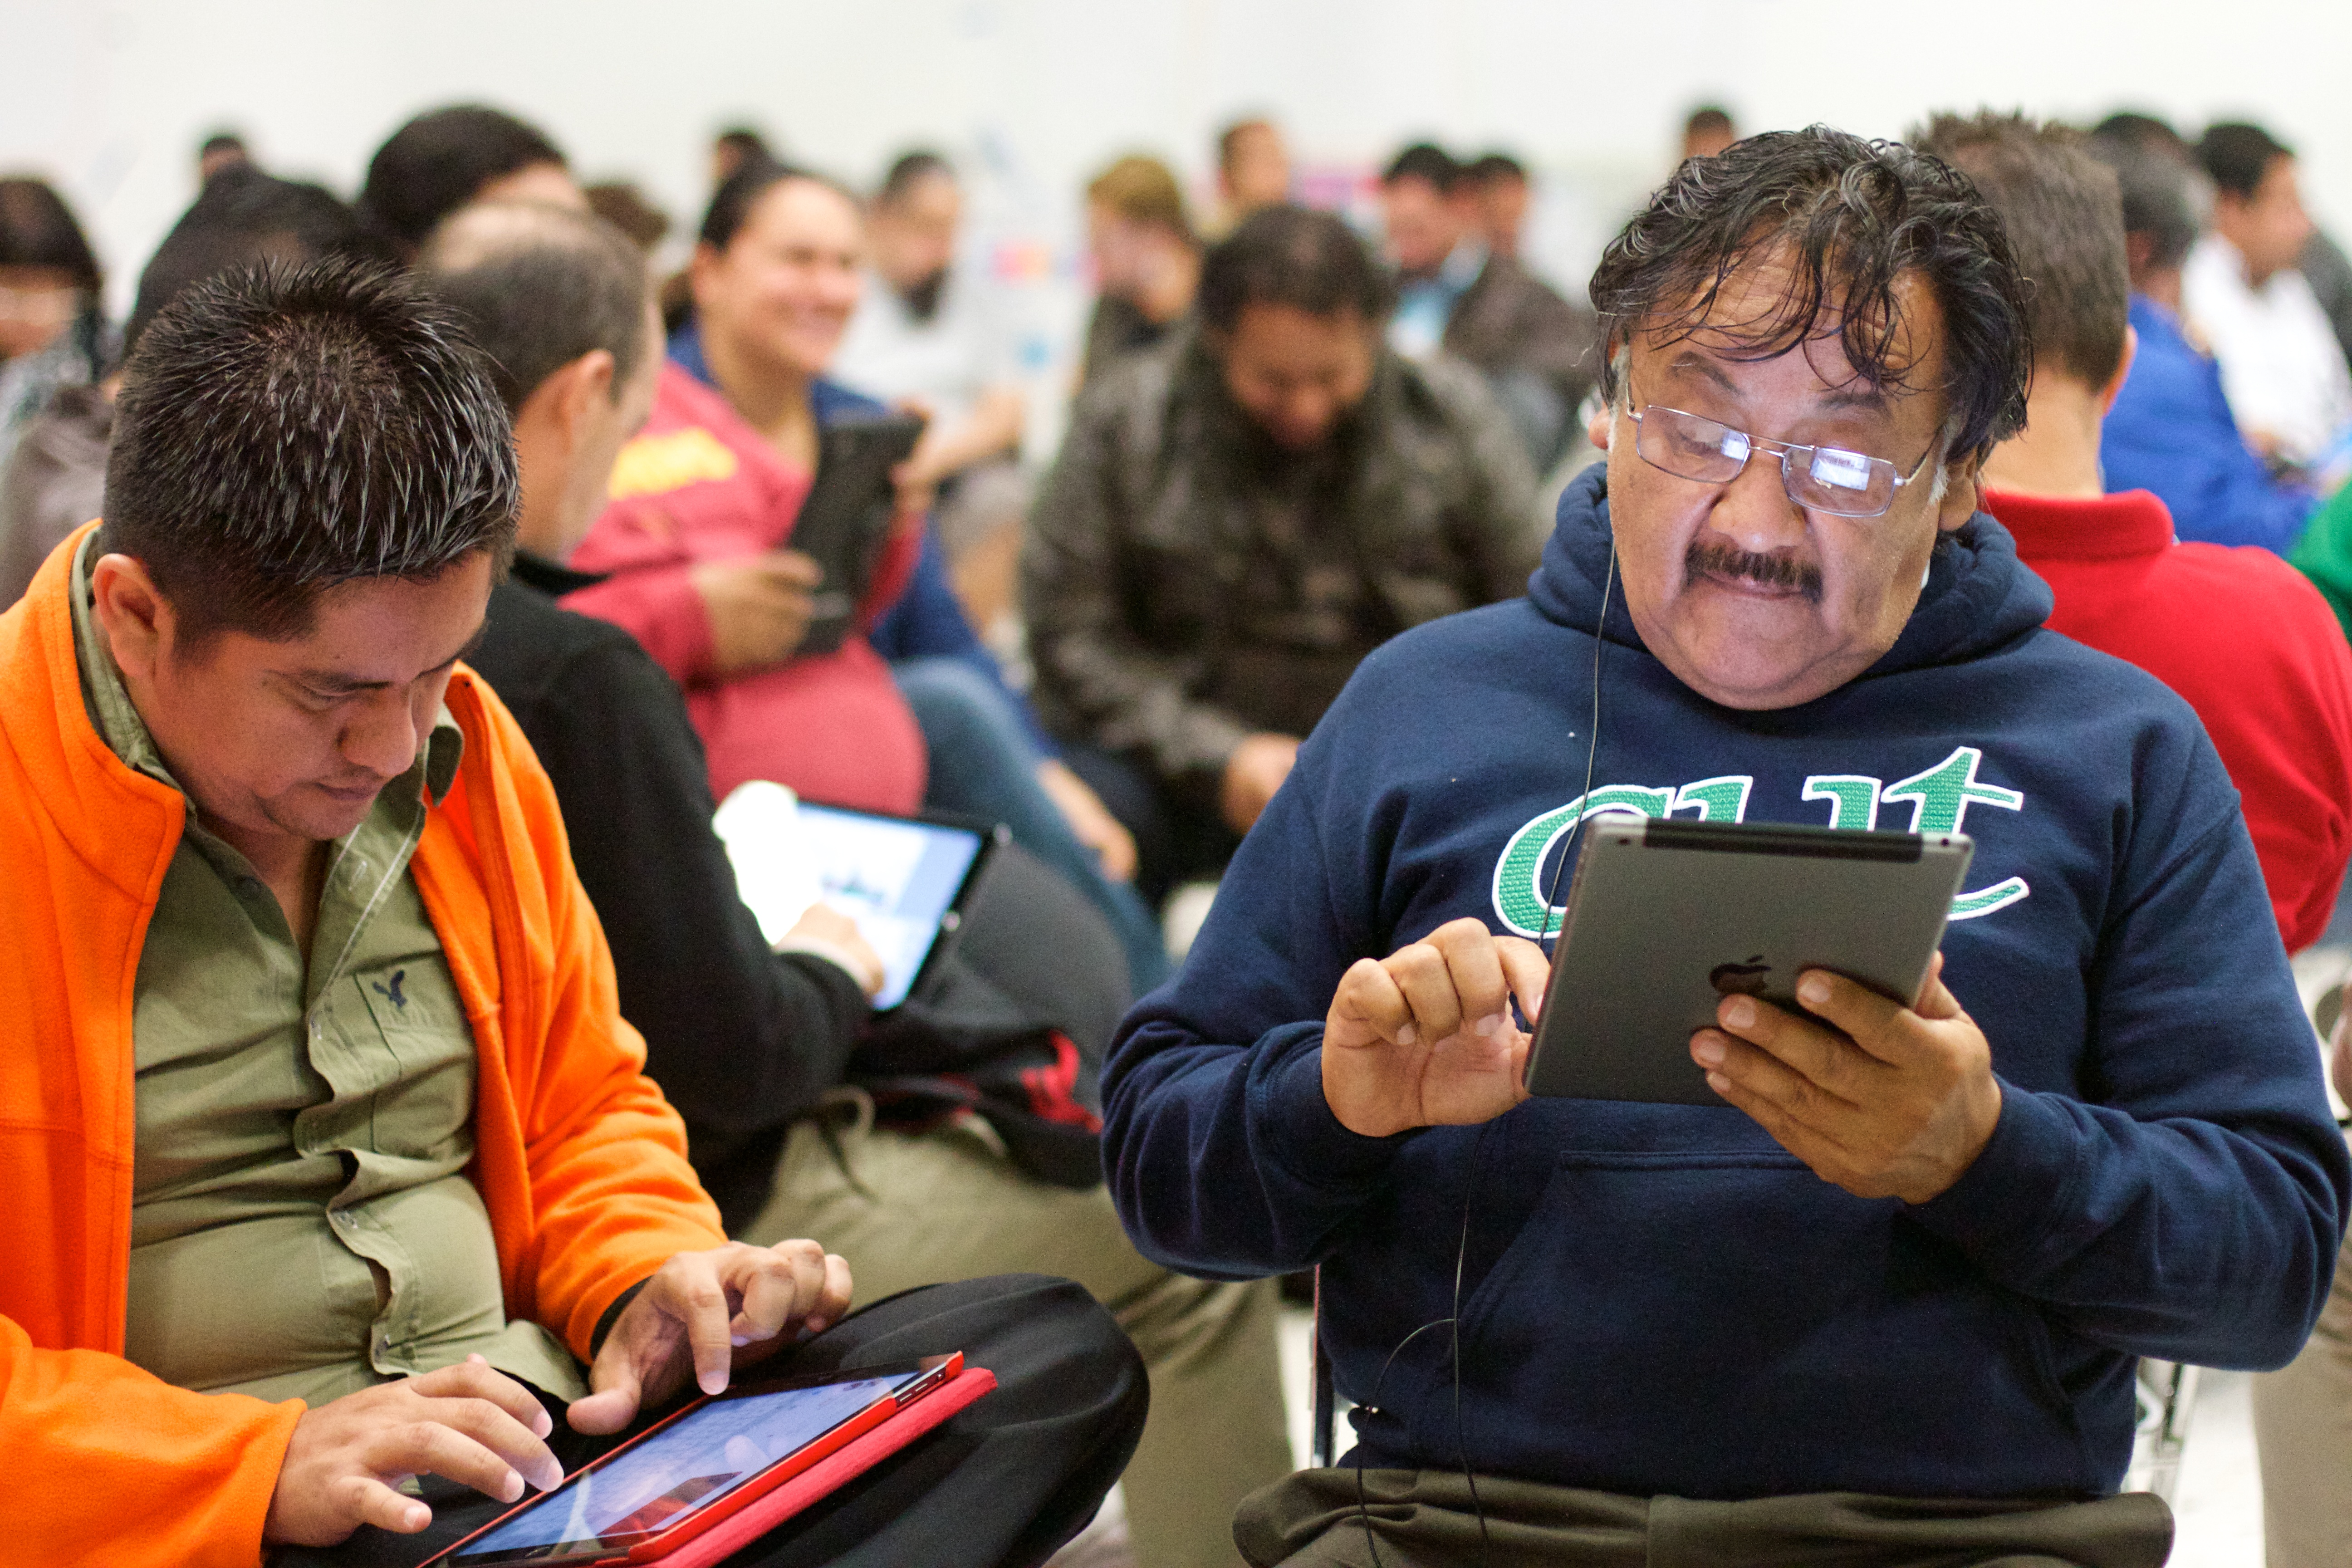
youth, community, student, education, learning, udgagora